Dashaveyor

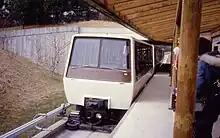
Details of the Dashaveyor's running gear are visible in this photo. The small horizontal wheels at the front steer the larger running wheels just visible behind them. The electrical supply uses a small 3rd rail shaped like a V with a pickup that pushes up on the bottom of it. The operator can also be seen in the front left of the cabin.

Bendix had found a customer willing to act as a prototype site, the new Toronto Zoo that would be opening in 1974. The zoo covered , which made walking the site a difficult proposition. Boeing also entered a bid based on their new version of the Alden staRRcar. At the same time, the provincial government was in the midst of planning a major AGT system known as GO-Urban, and Bendix was one of many companies to bid for that project. The Zoo system would be an excellent demonstration for the GO-Urban decision.